Phelekezela Mphoko

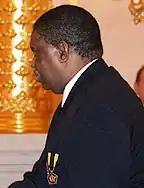
Mphoko in 2006

Phelekezela Mphoko (11 June 1940 – 6 December 2024) was a Zimbabwean politician, diplomat, businessman and military commander who served as Second Vice-President of Zimbabwe from 2014 until 2017, as well as Zimbabwe's ambassador to Russia, Botswana and South Africa. Legally, Mphoko was the acting President of Zimbabwe from 21 to 24 November 2017, however, as he was not in the country at the time, his official standing on this is unclear. Mphoko's term as vice-president was ended by President Emmerson Mnangagwa following the dissolution of the cabinet on 27 November 2017.